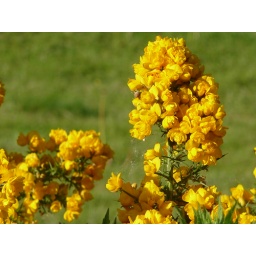
A golden yellow in the evening sun.